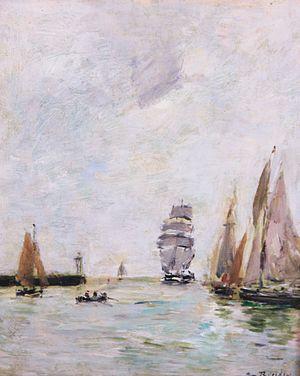
Huile sur panneau, 27 cm x 22 cm Signé en bas à droite. Vers 1888 / 1895 collection privée
Eugène-Louis Boudin est un peintre français, né à Honfleur le 12 juillet 1824, mort à Deauville le 8 août 1898. Il fut l'un des premiers peintres français à saisir les paysages à l'extérieur d'un atelier. Grand peintre de marines, il est considéré comme l'un des précurseurs de l'impressionnisme.